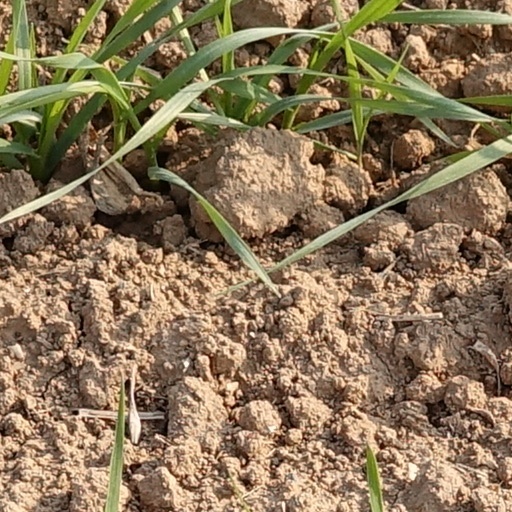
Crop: wheat